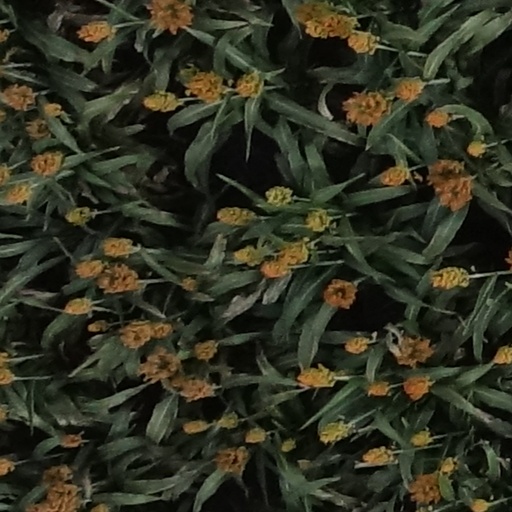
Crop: sorghum